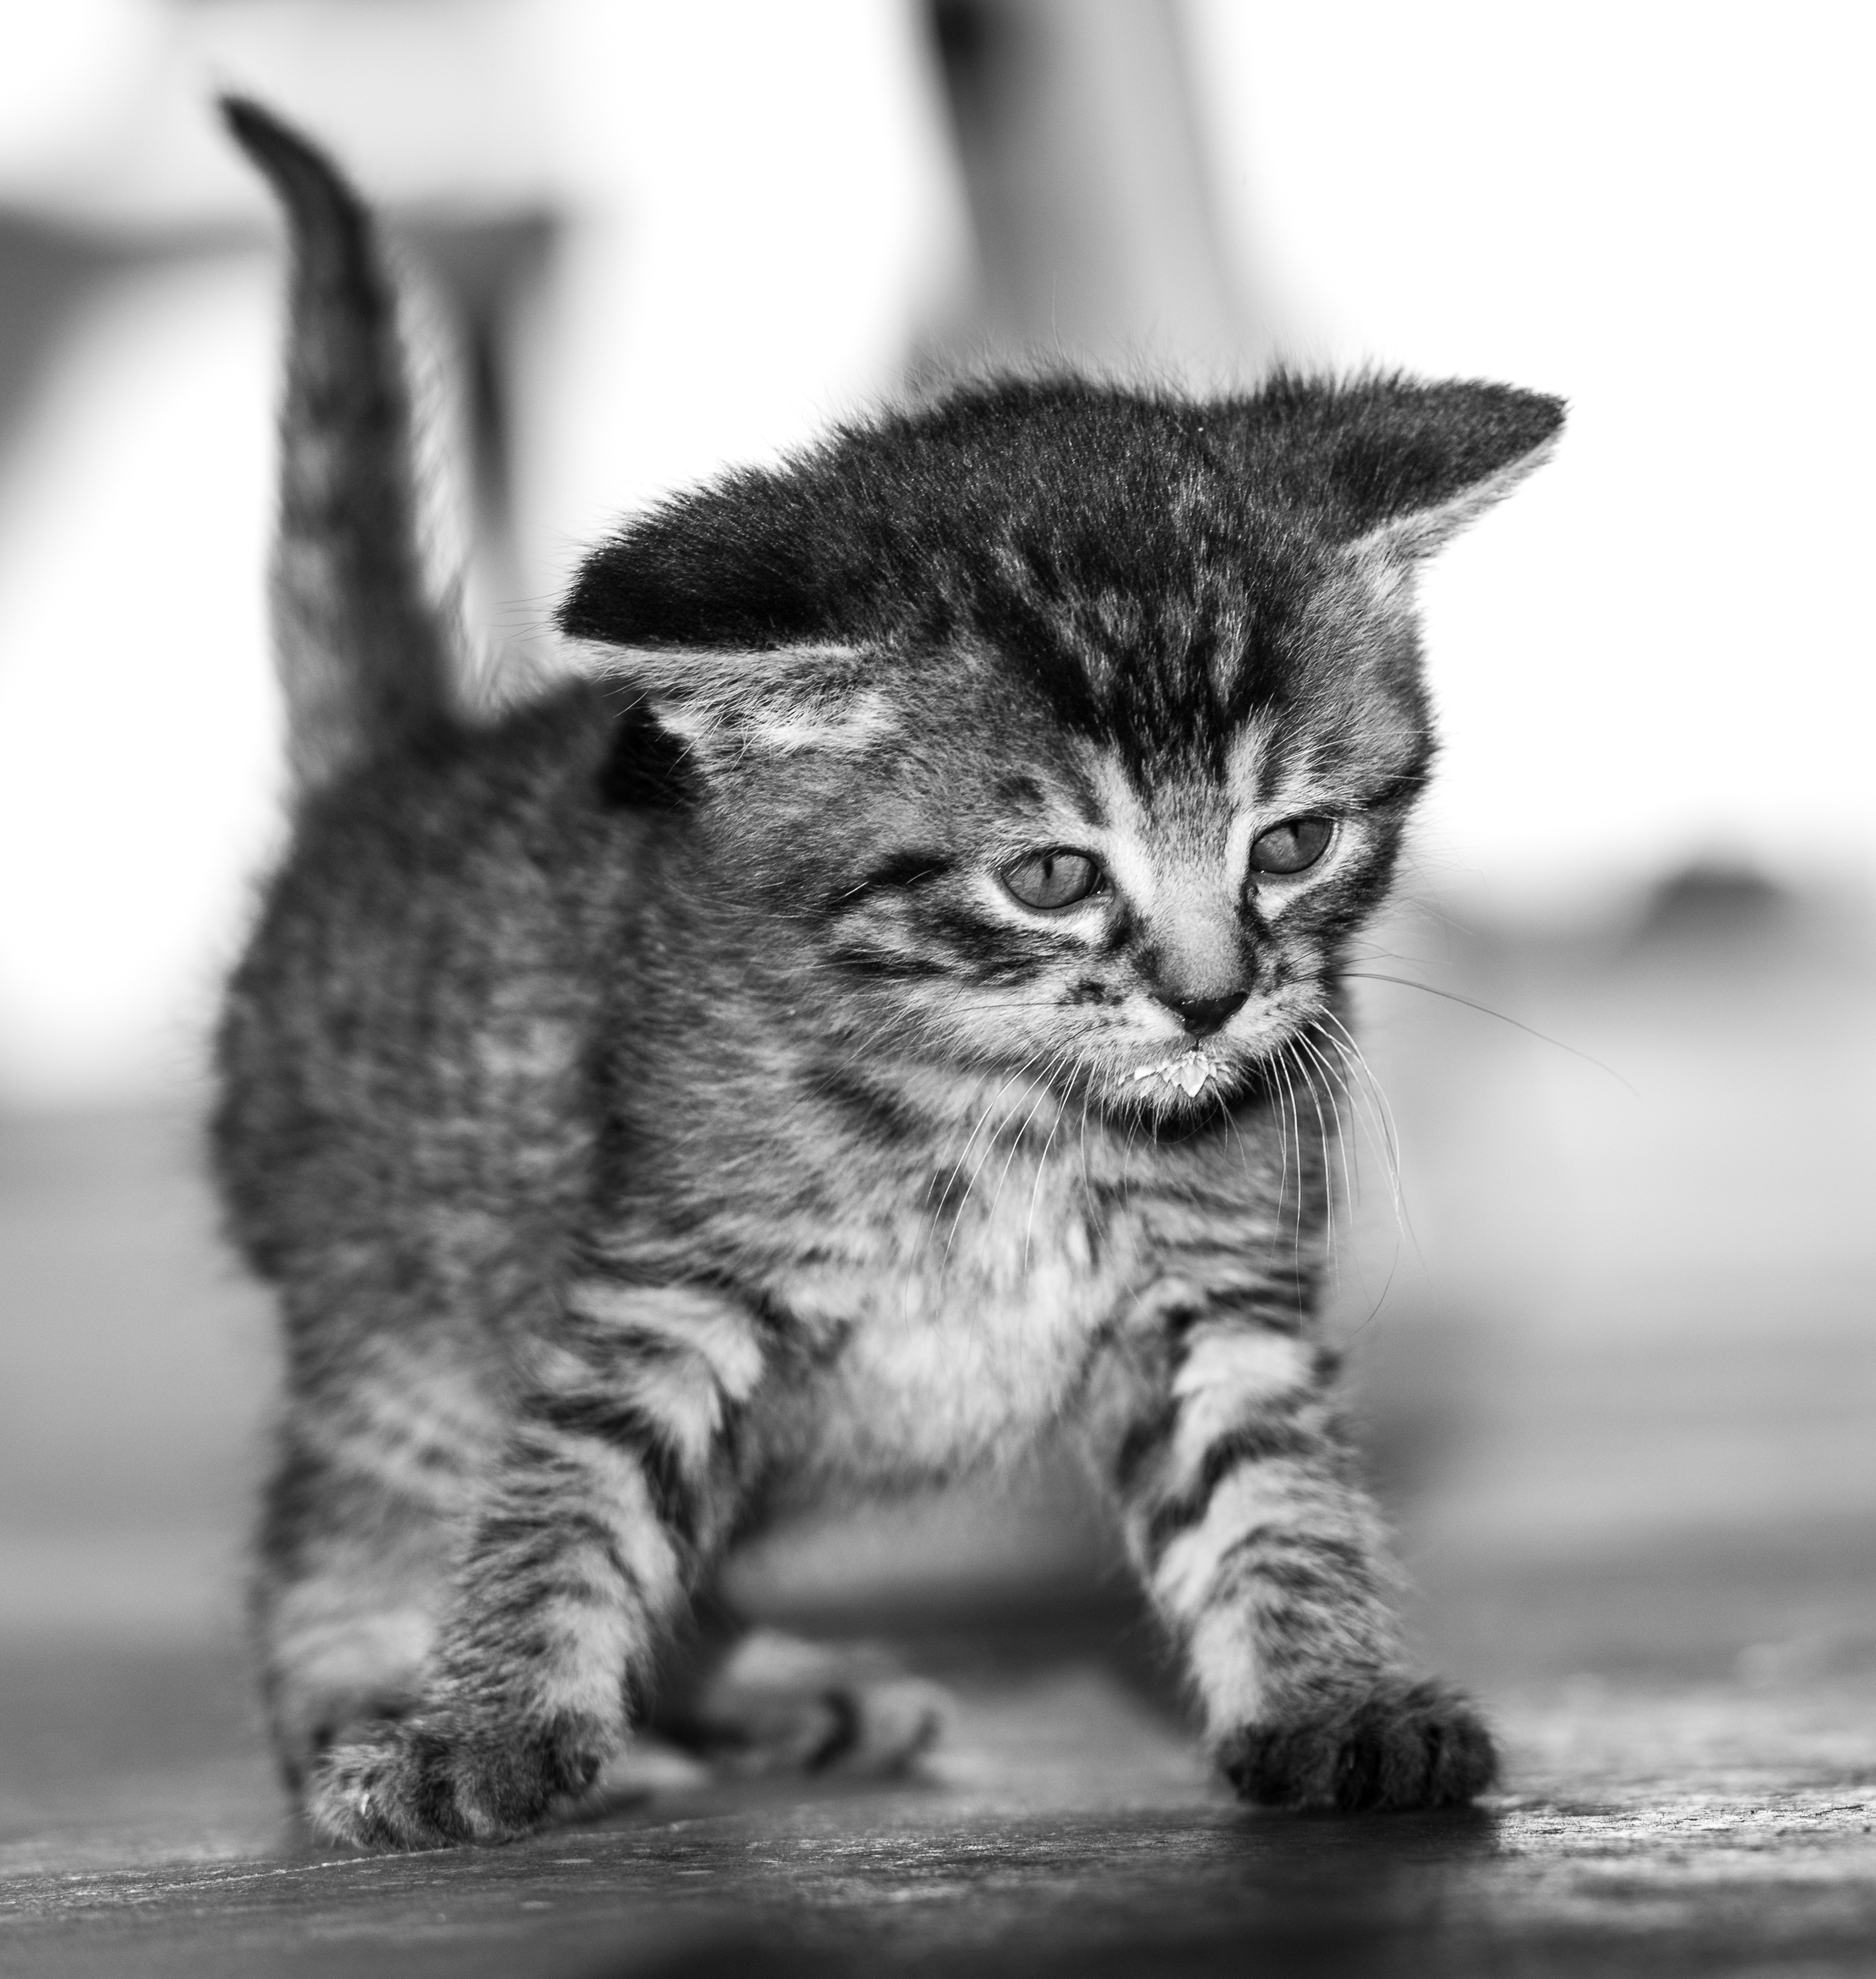
black and white, sweet, kitten, cat, mammal, black, monochrome, baby, fauna, whiskers, vertebrate, tabby cat, cat baby, european shorthair, wild cat, monochrome photography, small to medium sized cats, cat like mammal, domestic short haired cat, american shorthair